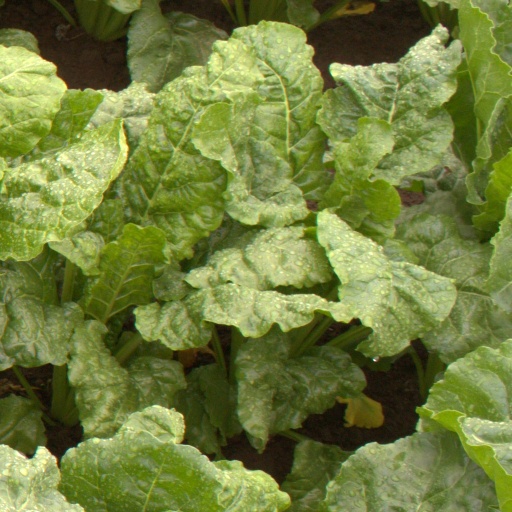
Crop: sugar beet